Phalia

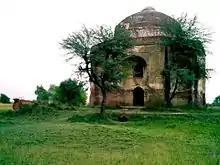
Shrine of Sheikh Ali Baig

Alexander the Great and his army crossed the Jhelum River (Hydaspes) in July 326 BC at the Battle of the Hydaspes River where he defeated king Porus.